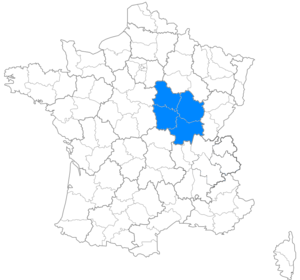
Zone d'émission TNT de France 3 Bourgogne
France 3 Bourgogne est l'une des antennes régionales de France 3, émettant sur la Bourgogne, qui est basée à Dijon.